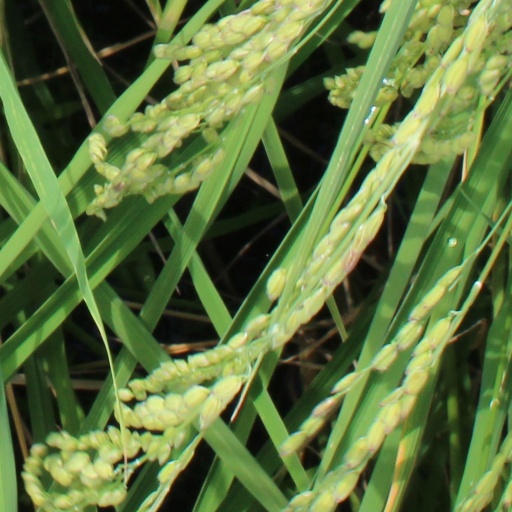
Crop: rice